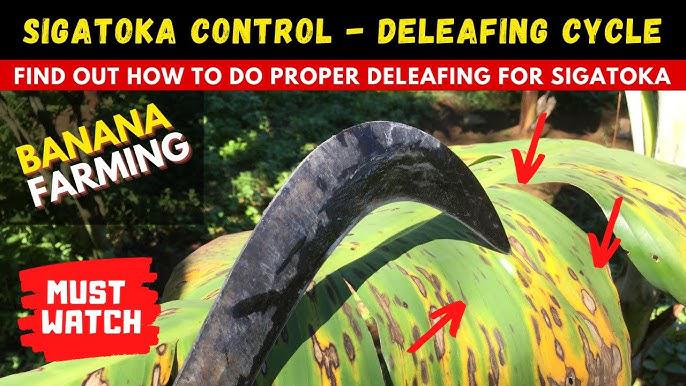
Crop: unknown
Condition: banana_banana_black_streak_banana_black_sigatoka_()